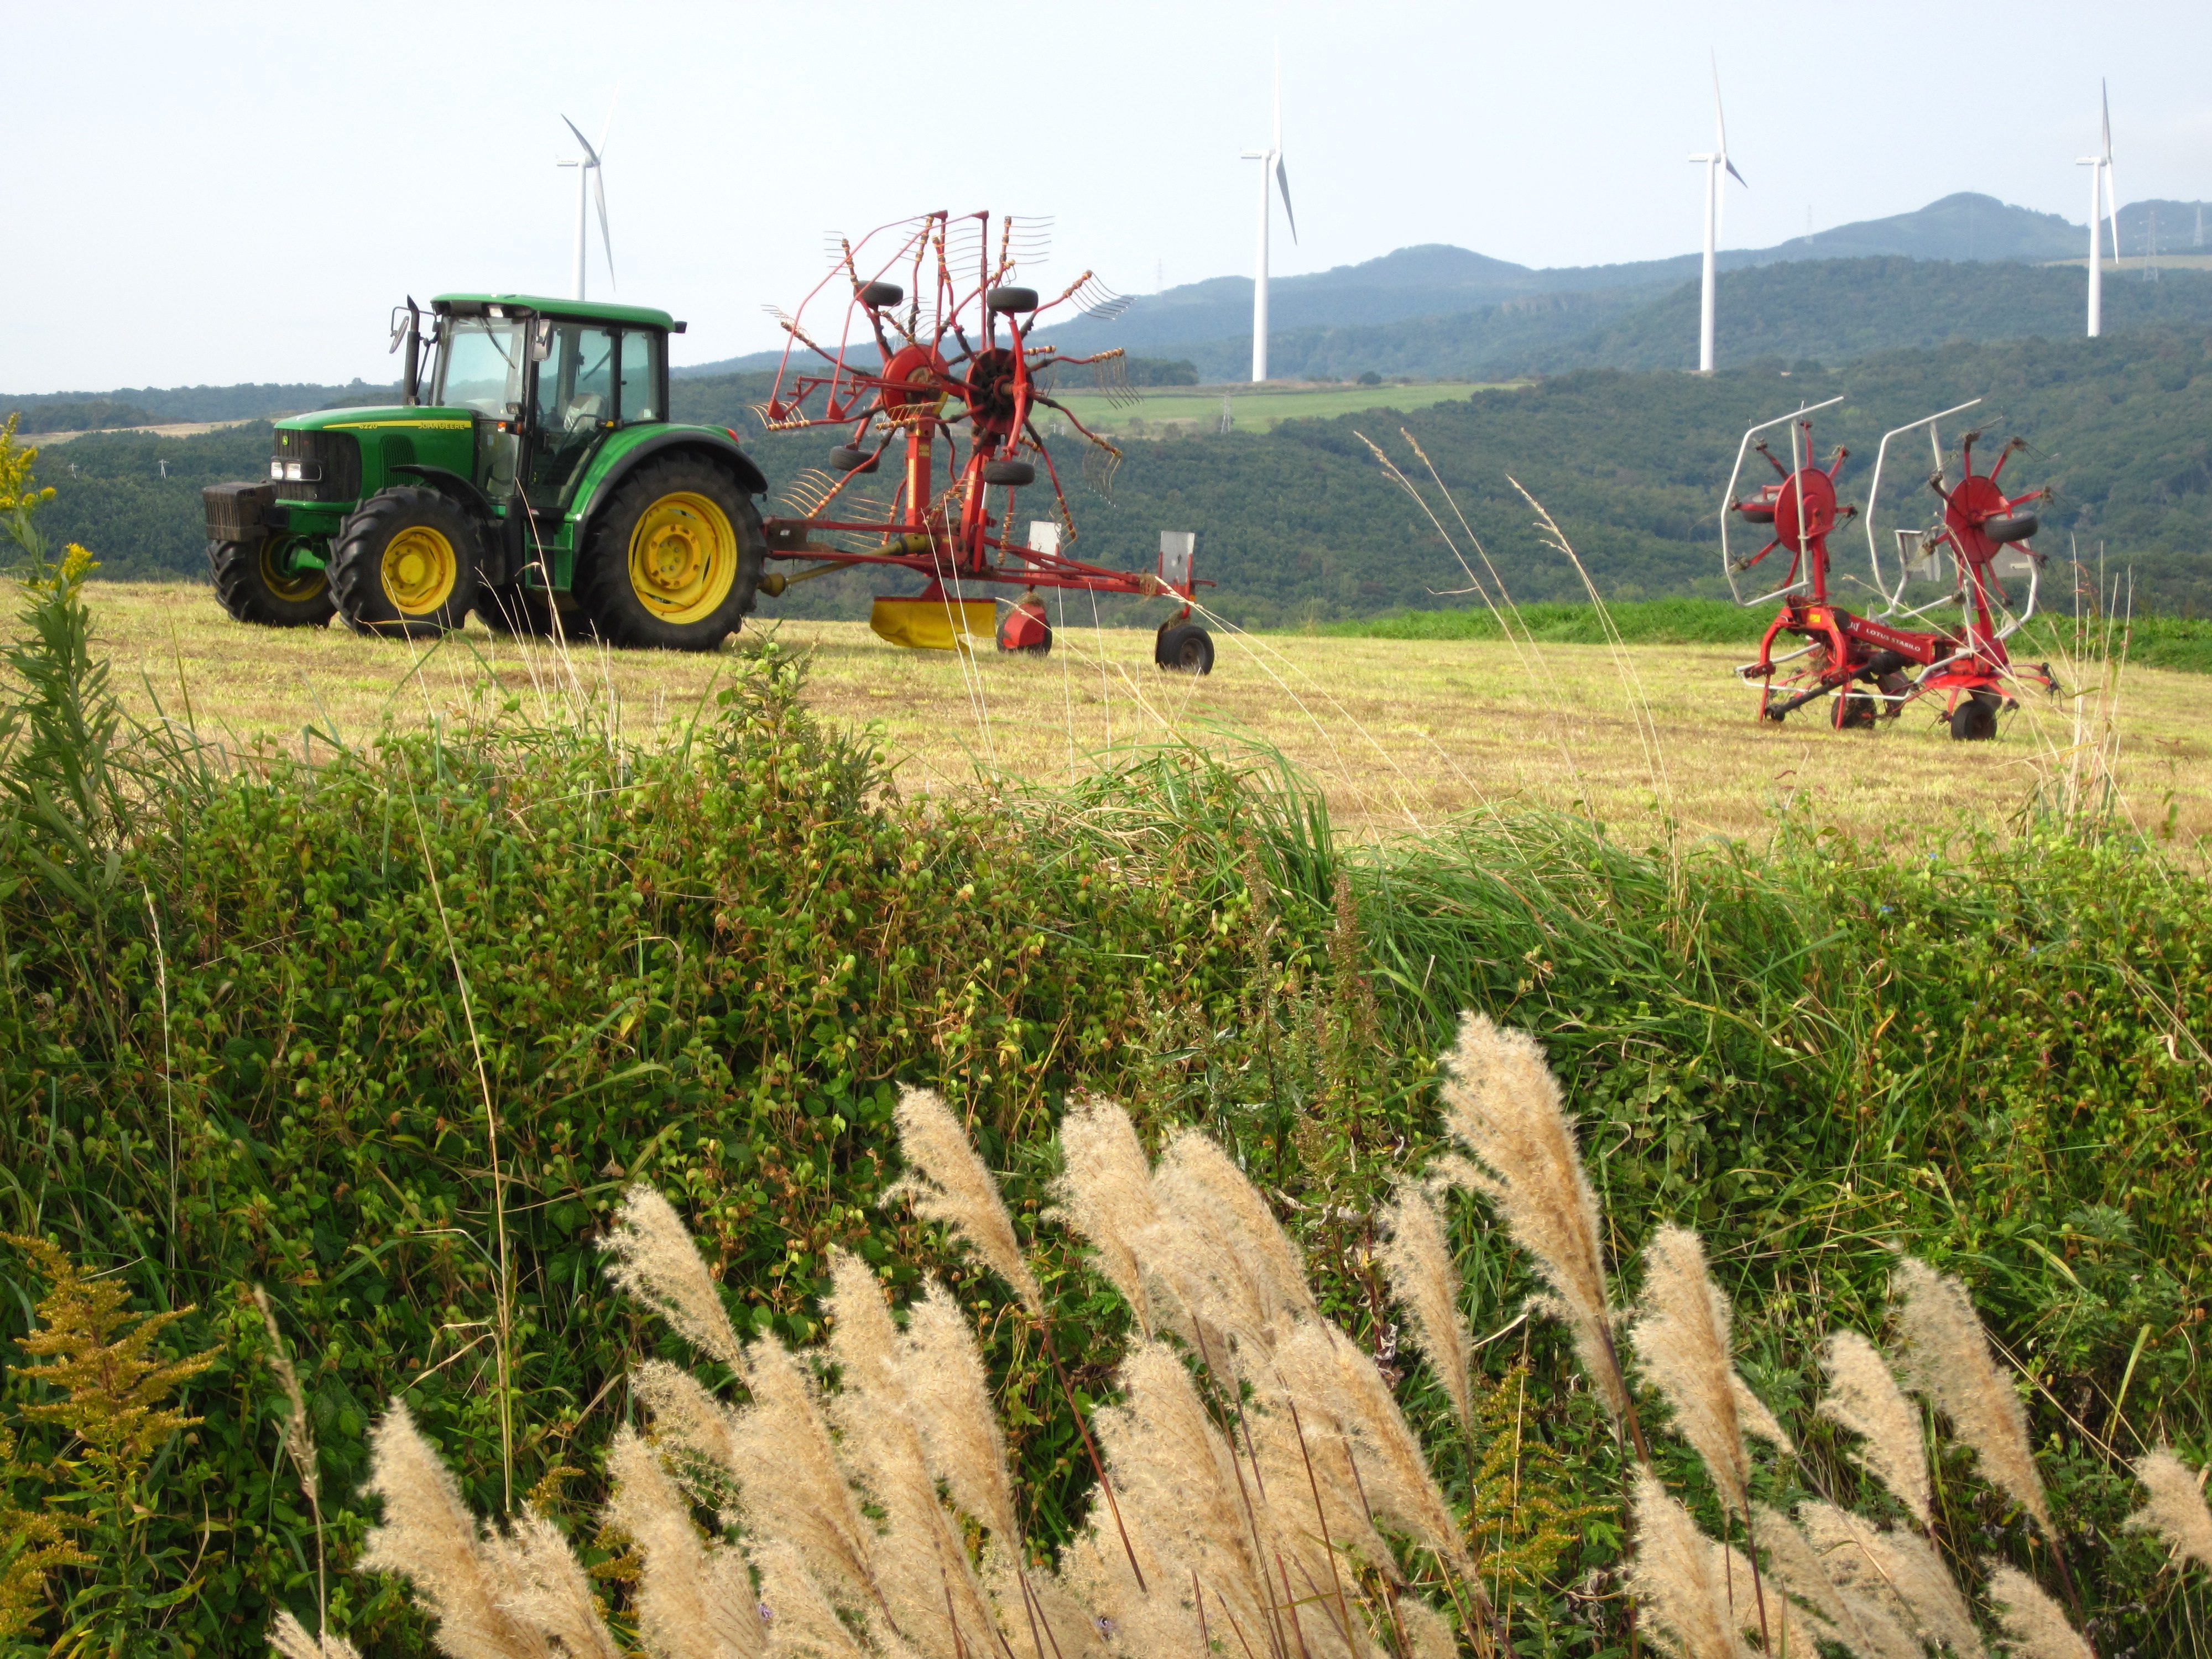
plant, tractor, field, farm, meadow, flower, harvest, crop, pasture, agriculture, rural area, grass family, japanese pampas grass